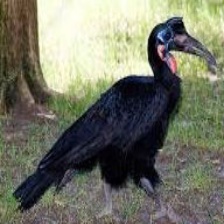
Species: ABYSSINIAN GROUND HORNBILL
Scientific name: BUCORVUS ABYSSINICUS
ImageNet parent category: hornbill